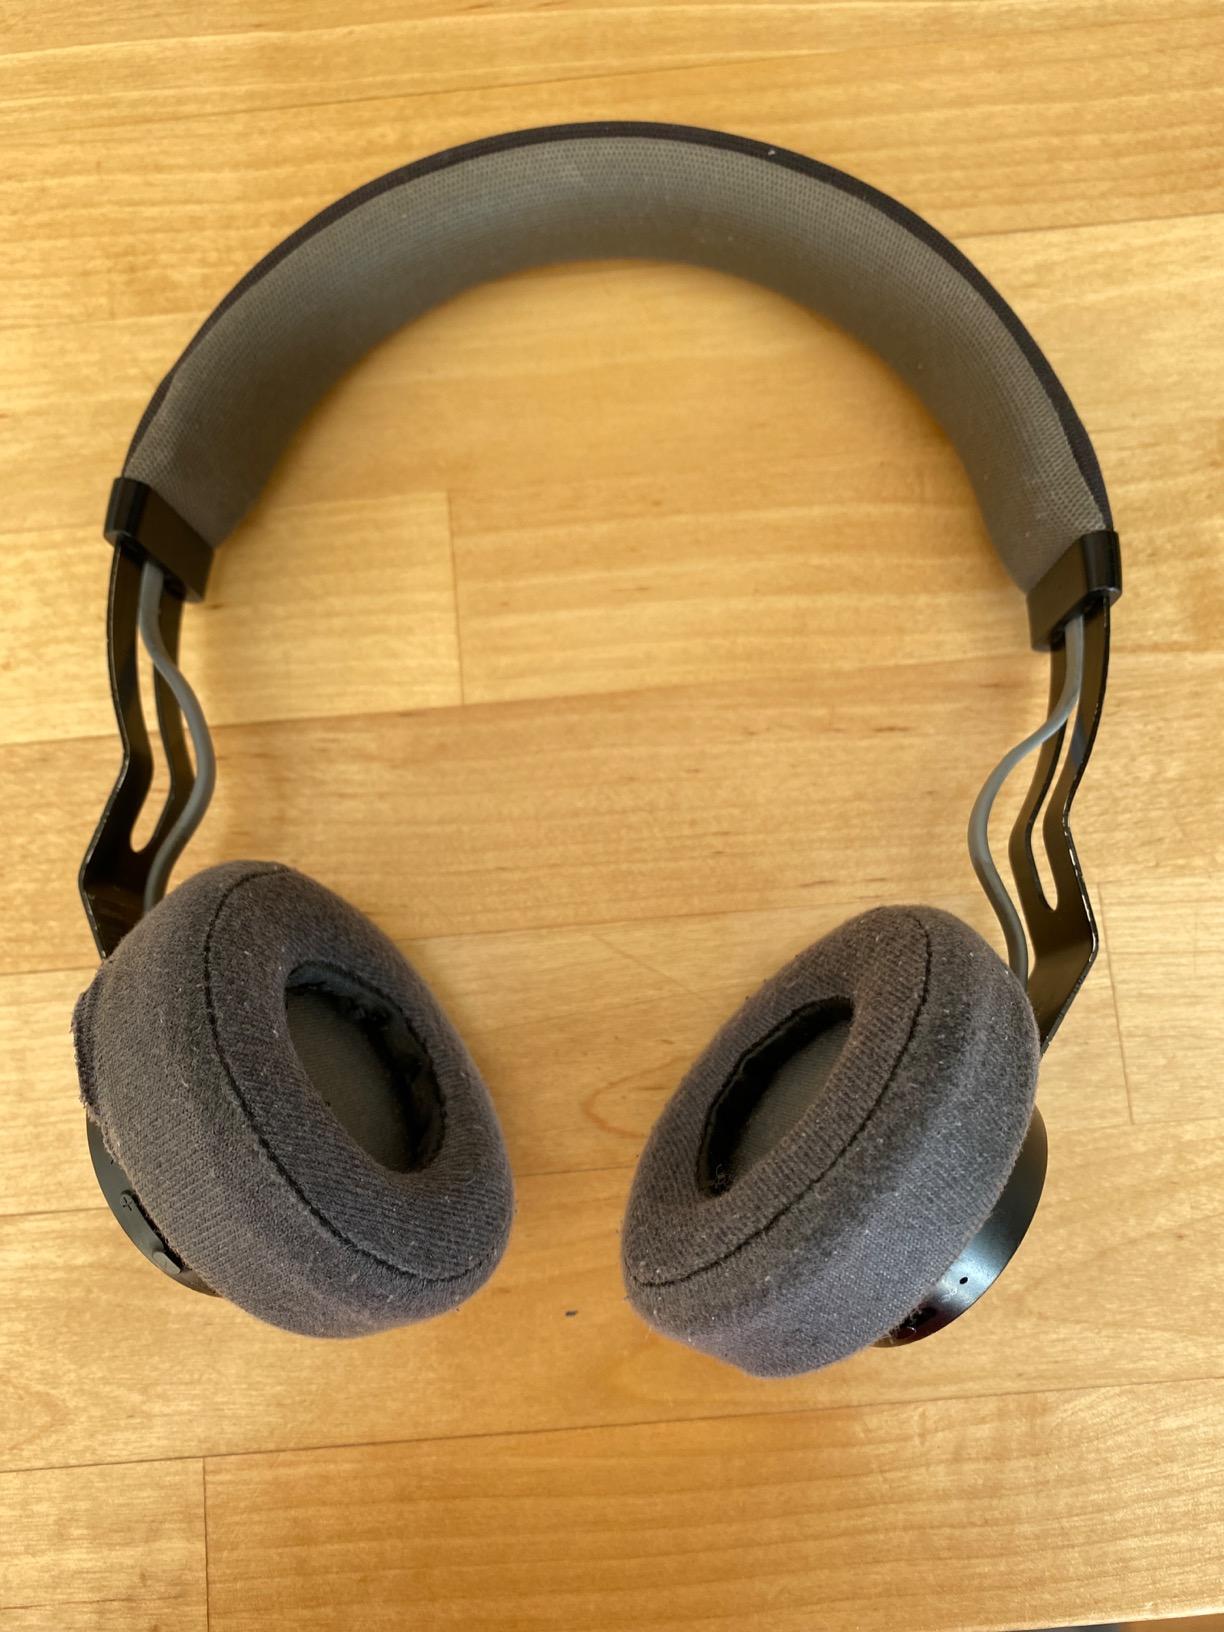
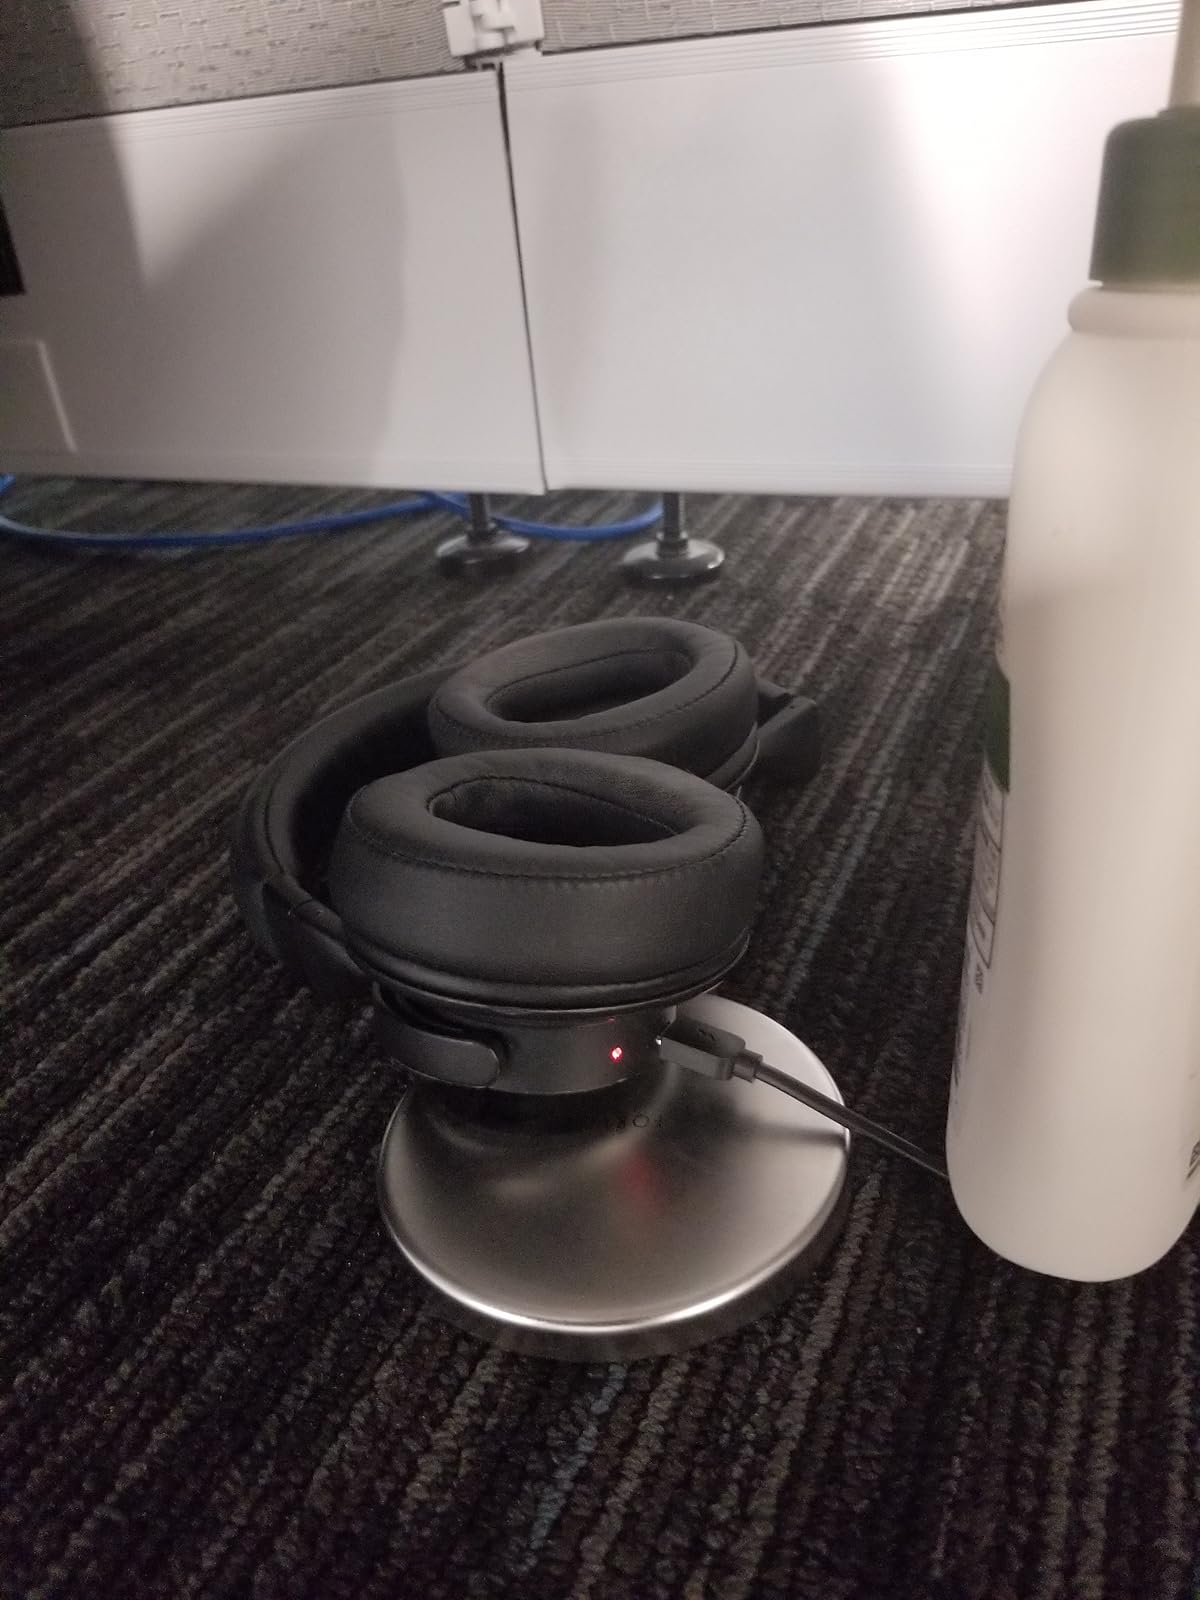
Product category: headphones
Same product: no